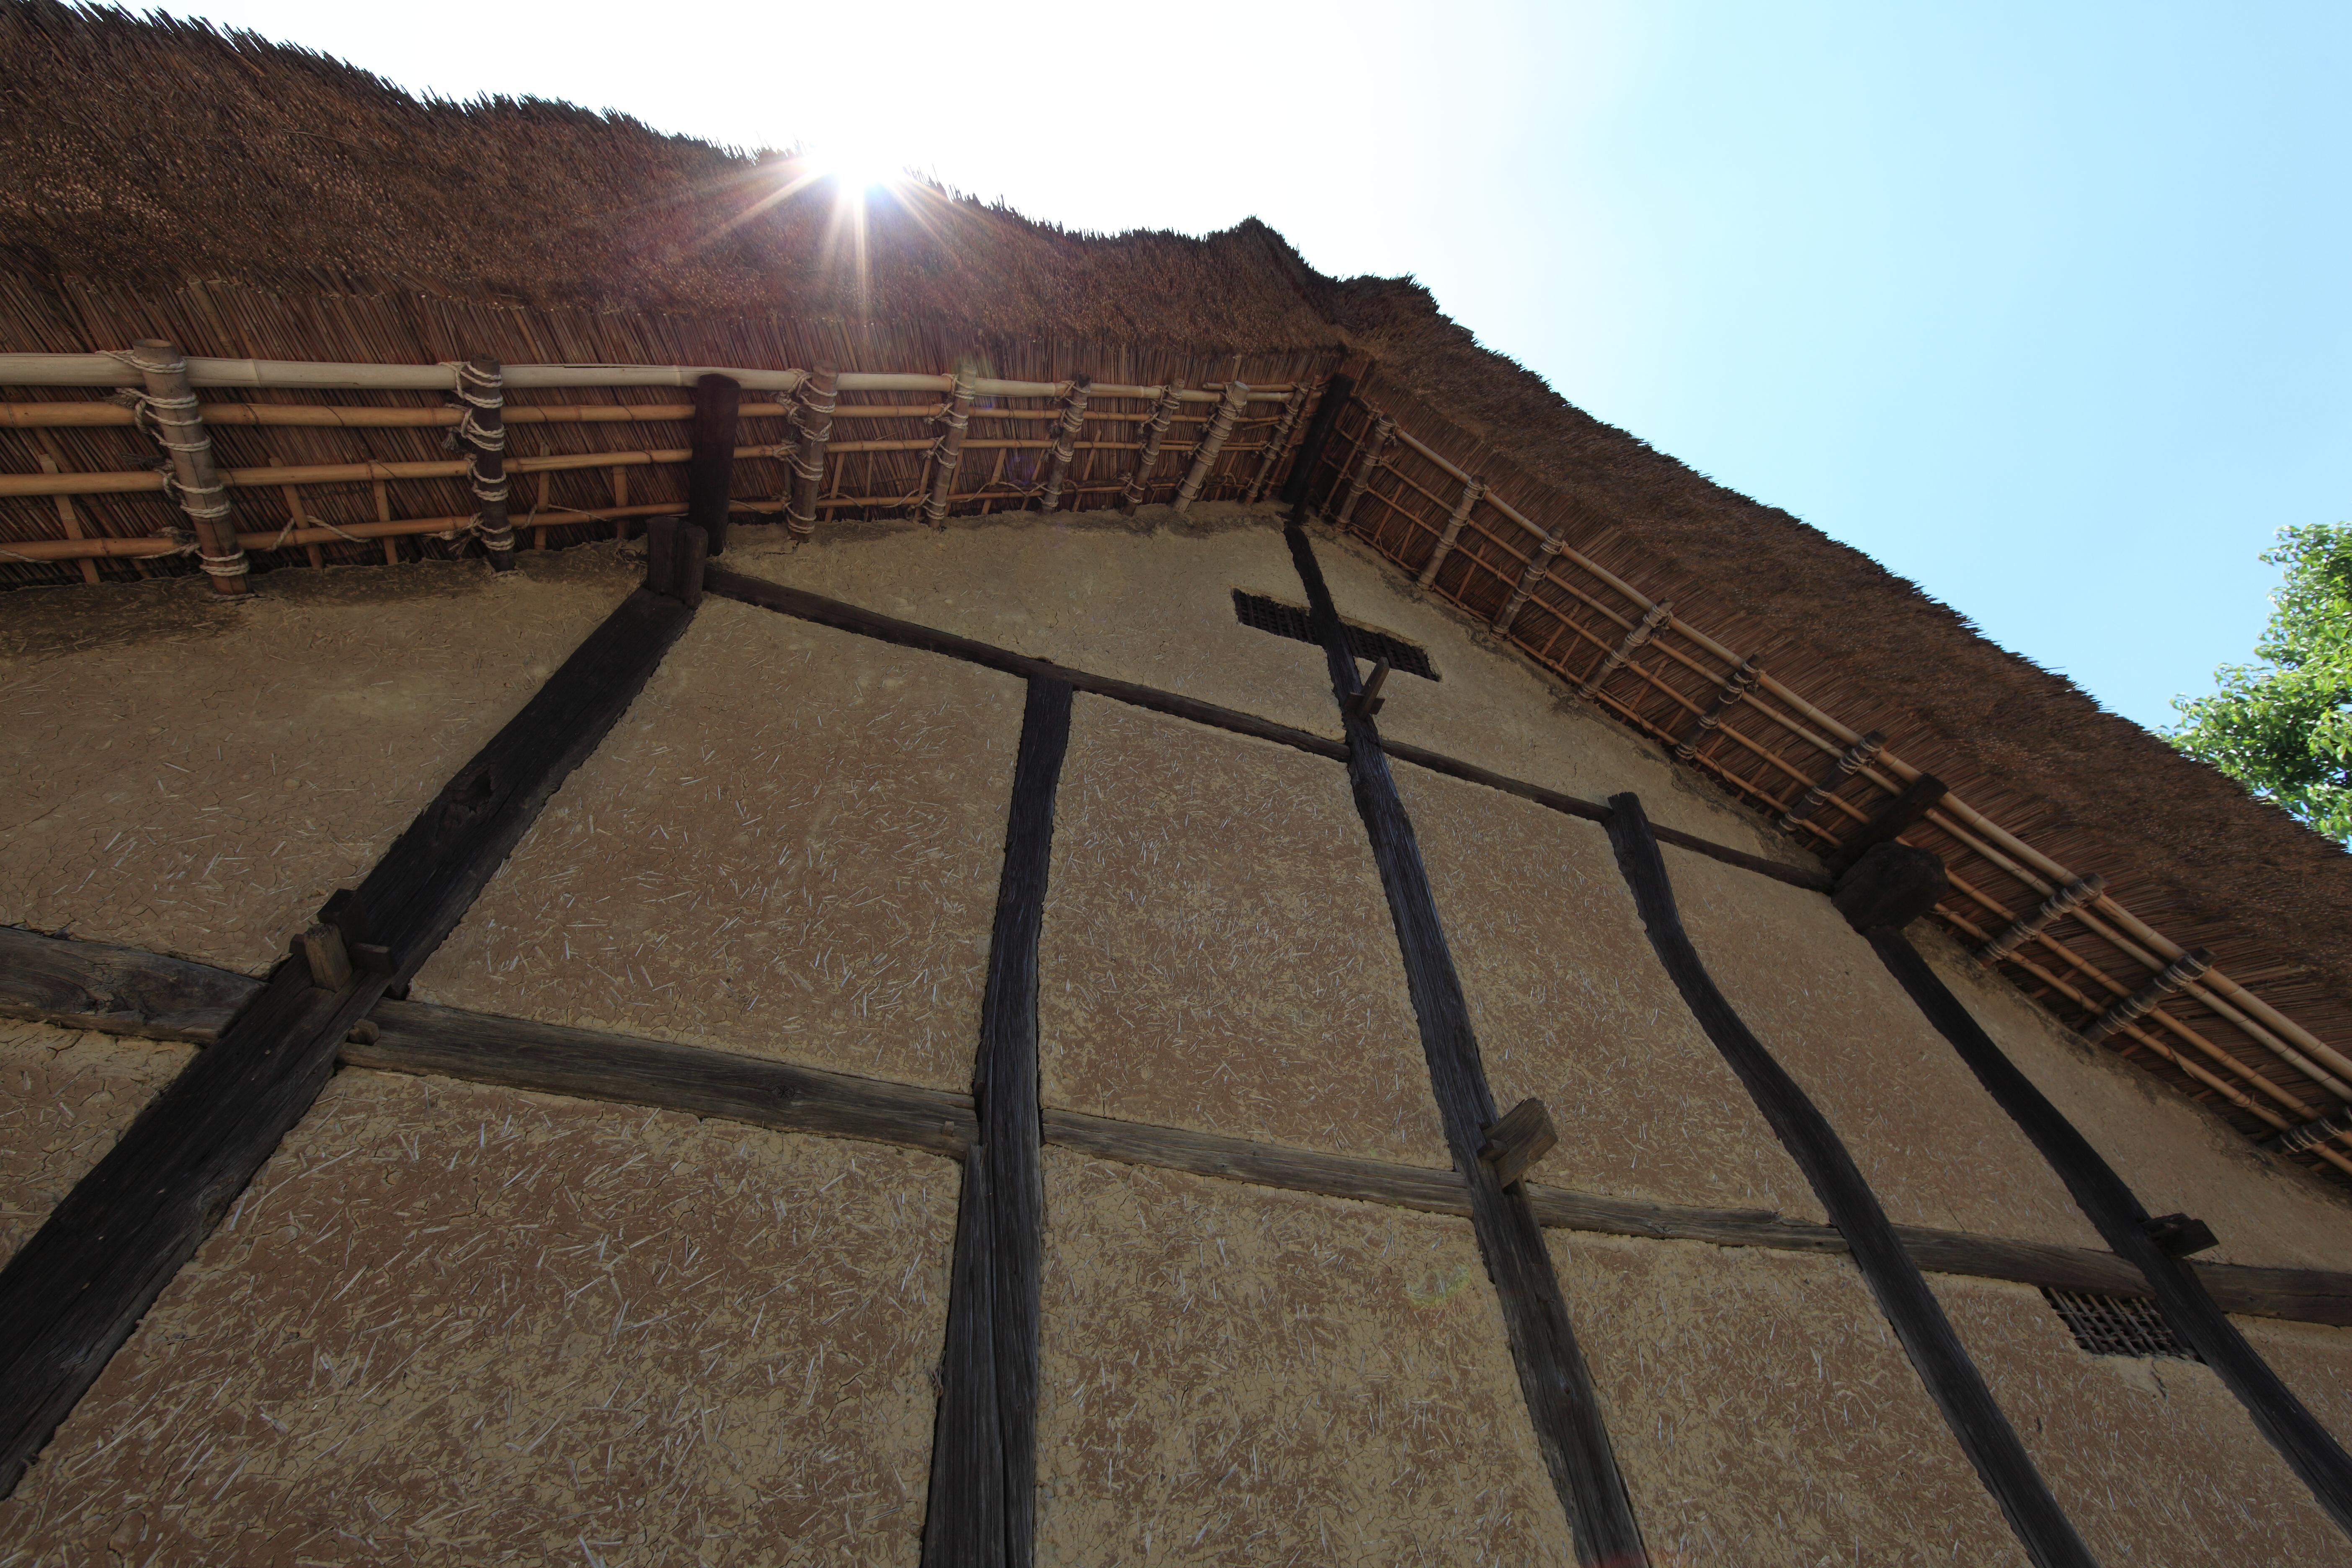
structure, wood, farm, house, roof, home, wall, high, ancient, residence, exterior, design, japanese, 5d, style, hires, markii, traditional, folk, hi, res, resolution, canonef14mmf28liiusm, outdoor structure